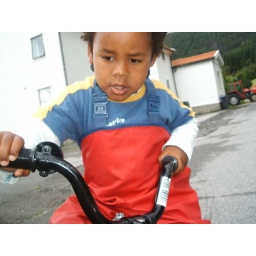
Out riding the bike by the road... Don't ever cross that white lane!!